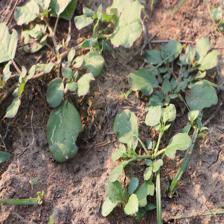
Label: BroadLeafWeed